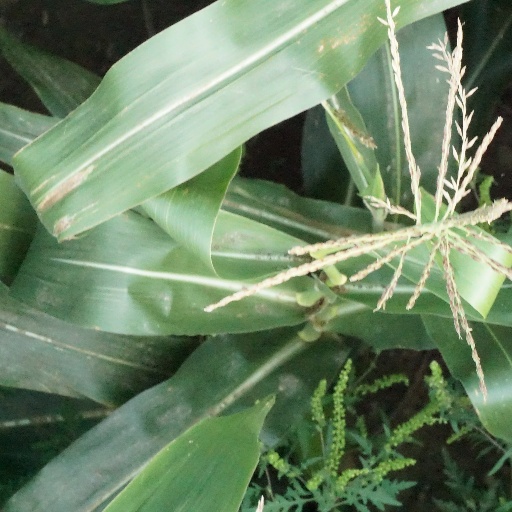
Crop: maize; corn